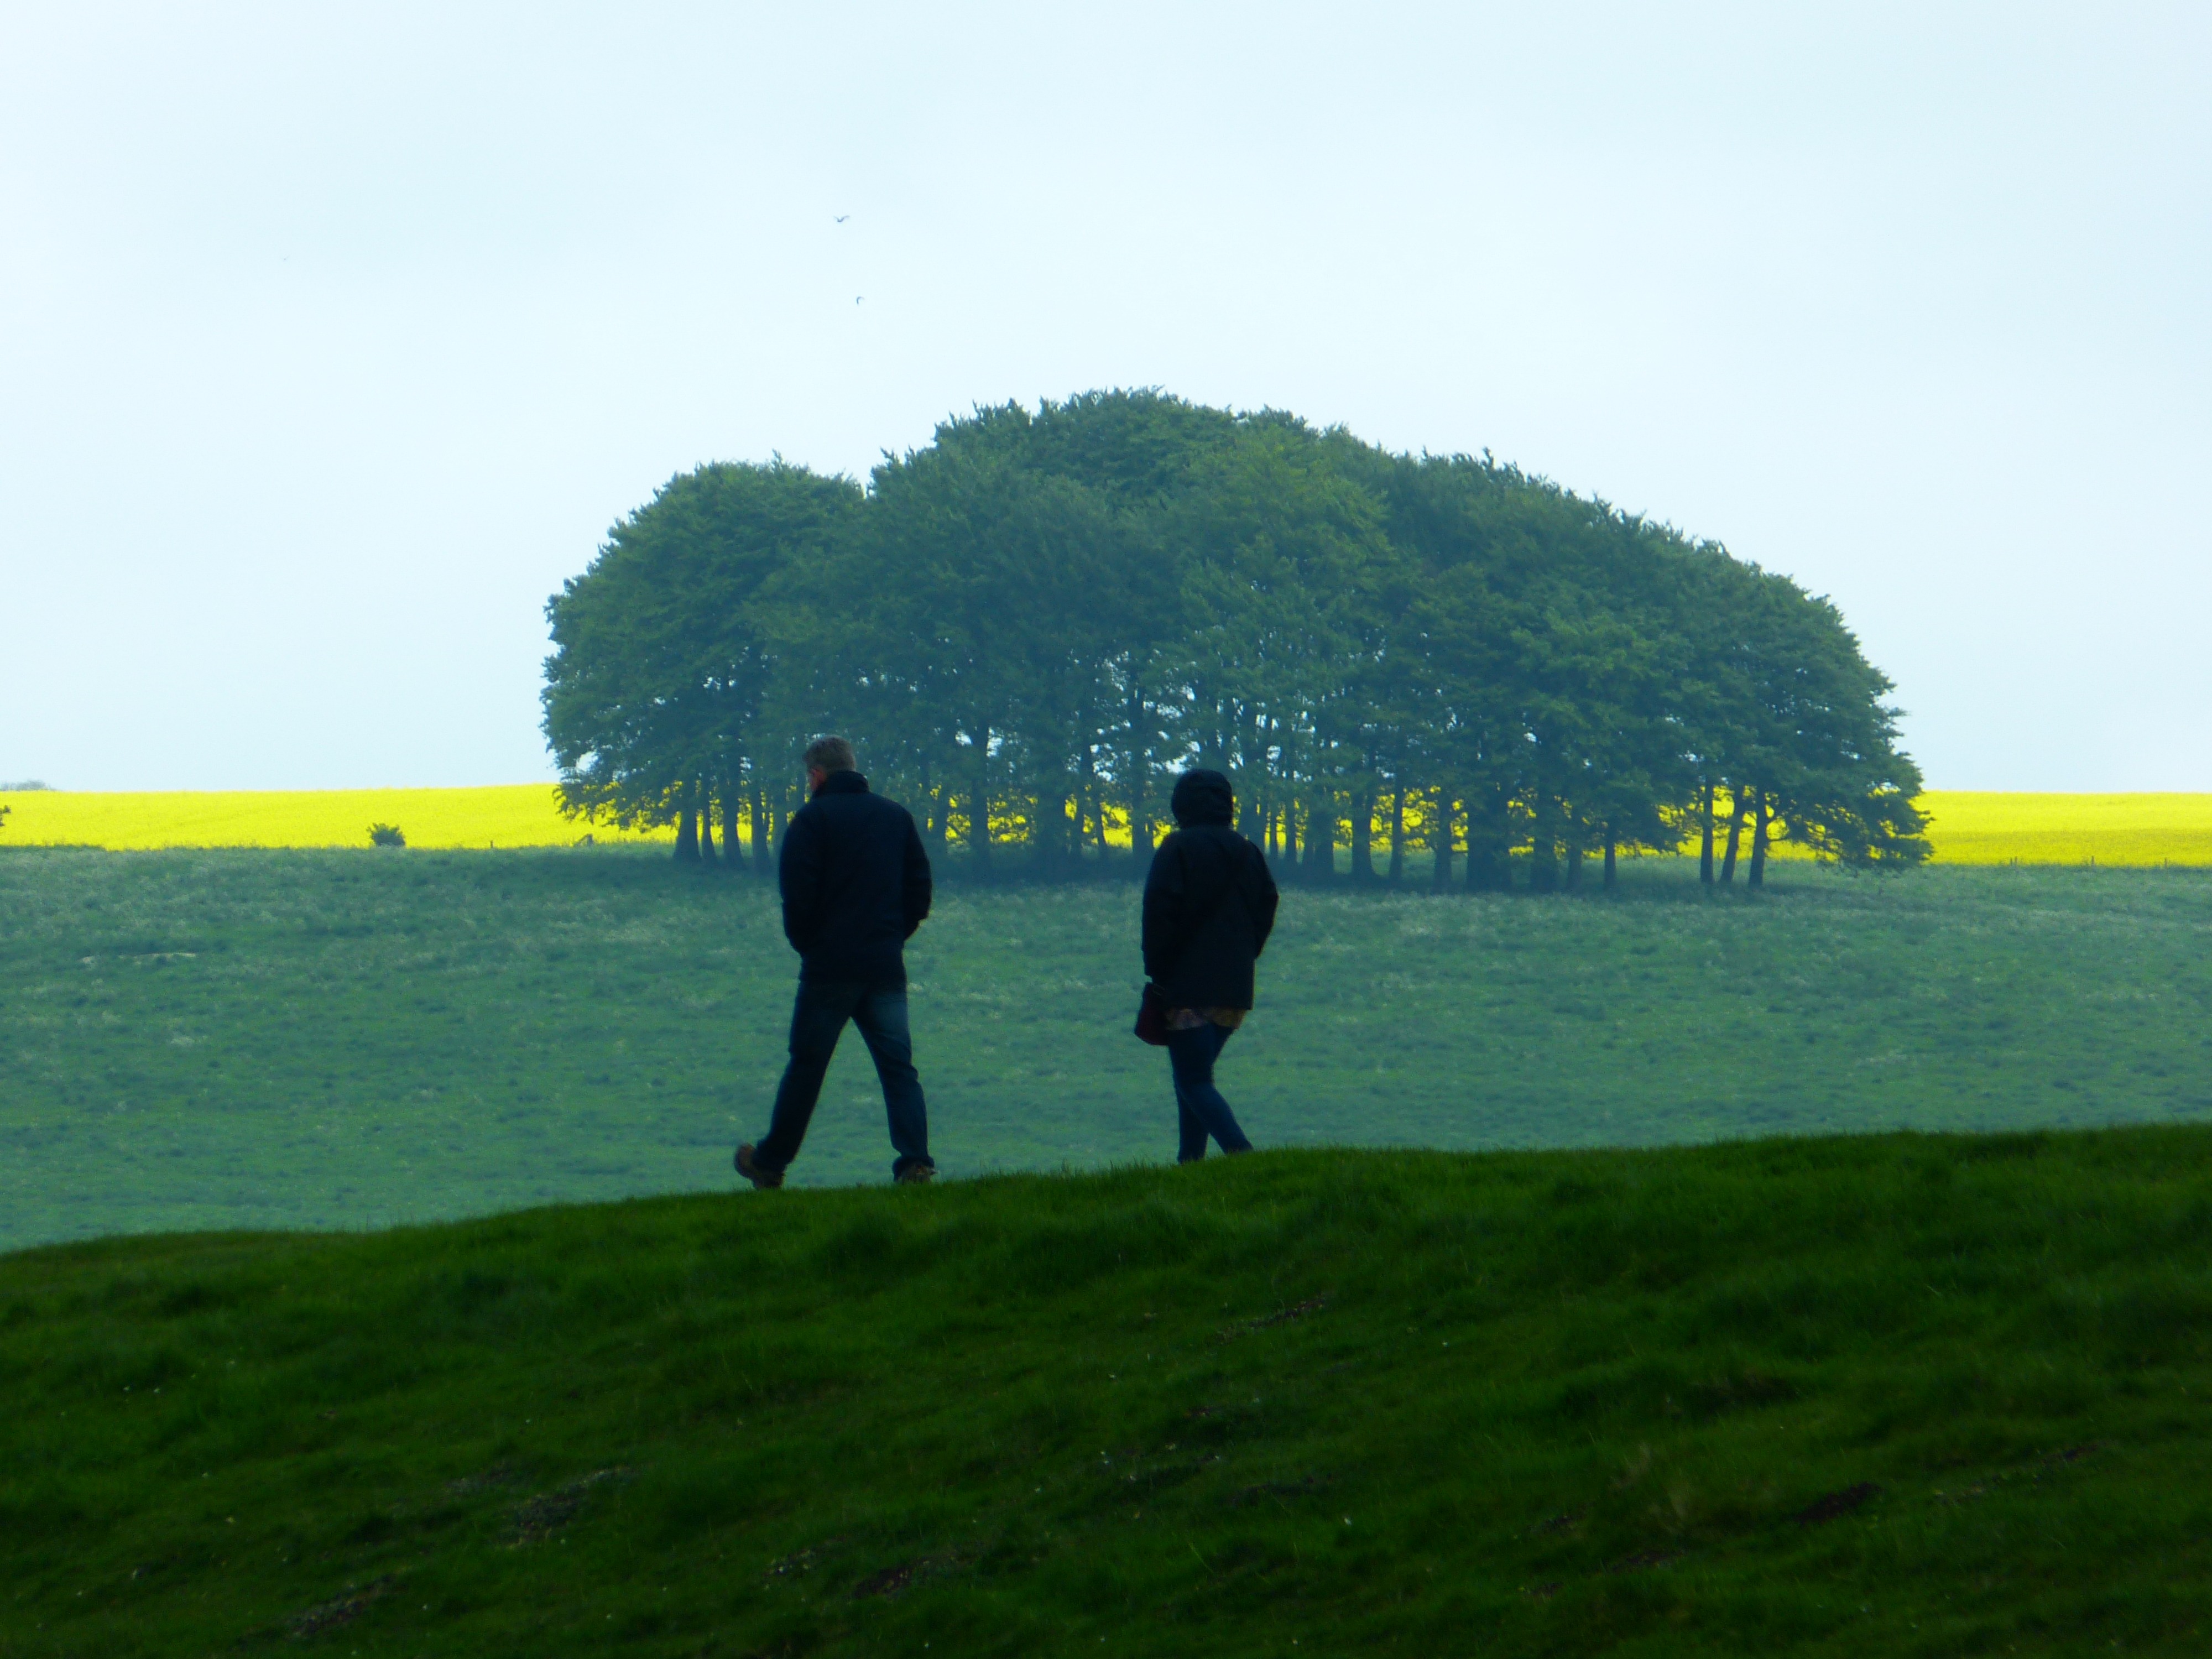
landscape, tree, nature, grass, horizon, plant, field, lawn, meadow, hill, wind, walk, green, yellow, agriculture, plain, trees, england, relaxation, grassland, rural area, oilseed rape, tree trees